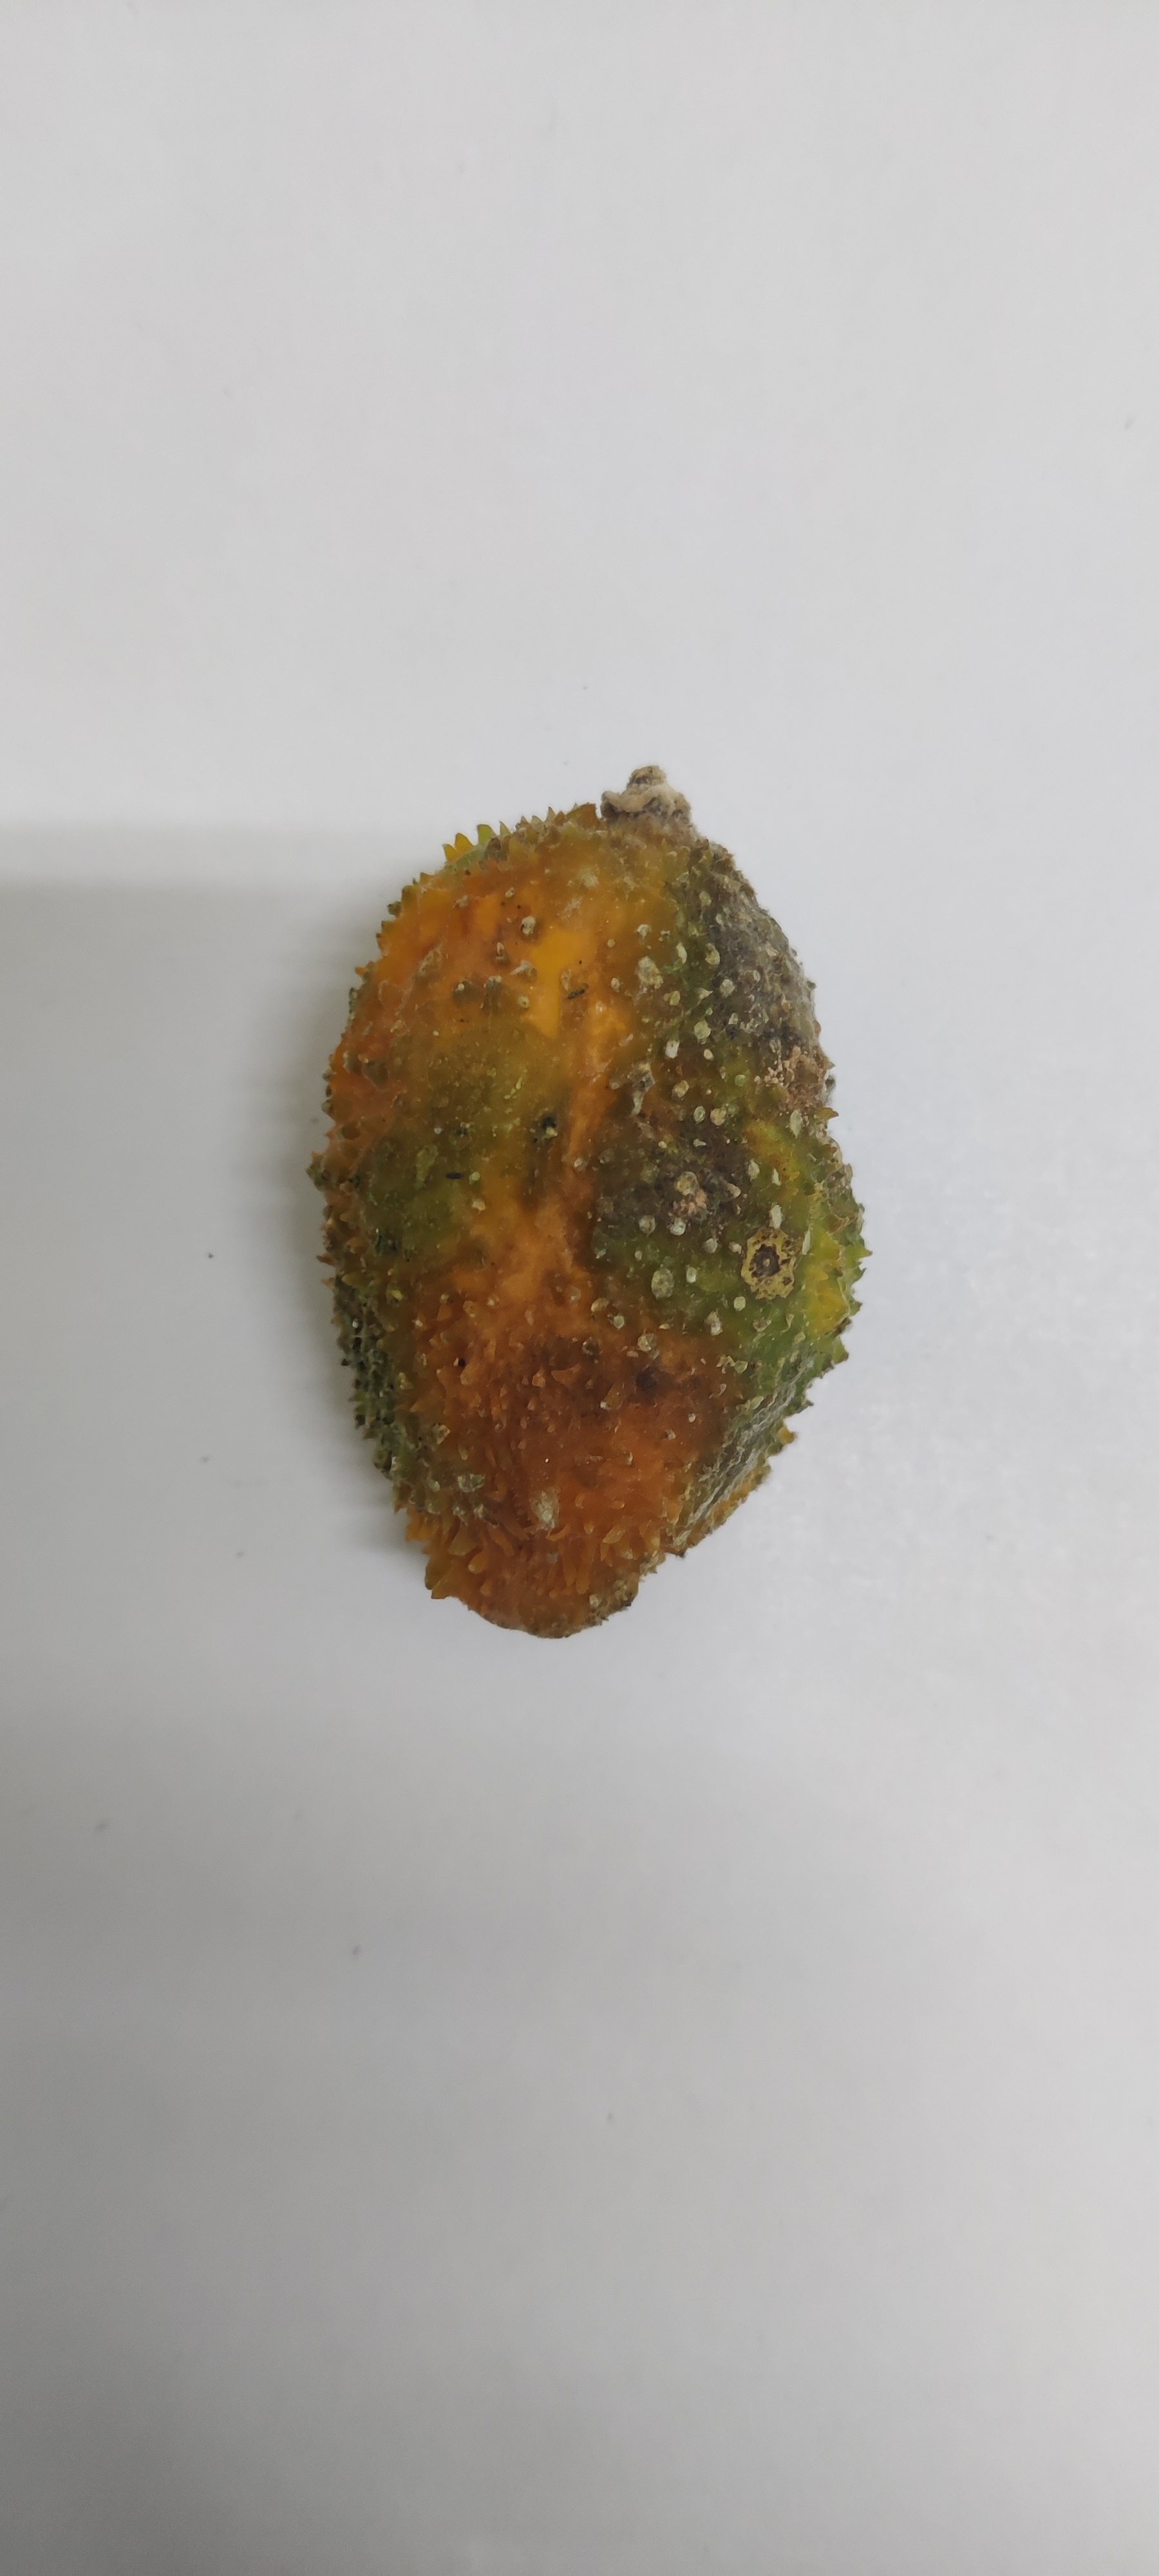
Crop: Spiny Gourd
Condition: Severely Damaged